Lexington Historical Museum

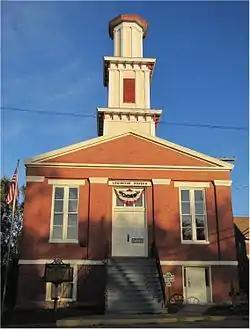
Lexington Historical Museum

The Lexington Historical Museum is a museum with a collection of historic items related to Lexington, Missouri. The Greek Revival building was constructed in 1846 and was added to the National Register of Historic Places in 1978. It is located in the Old Neighborhoods Historic District.